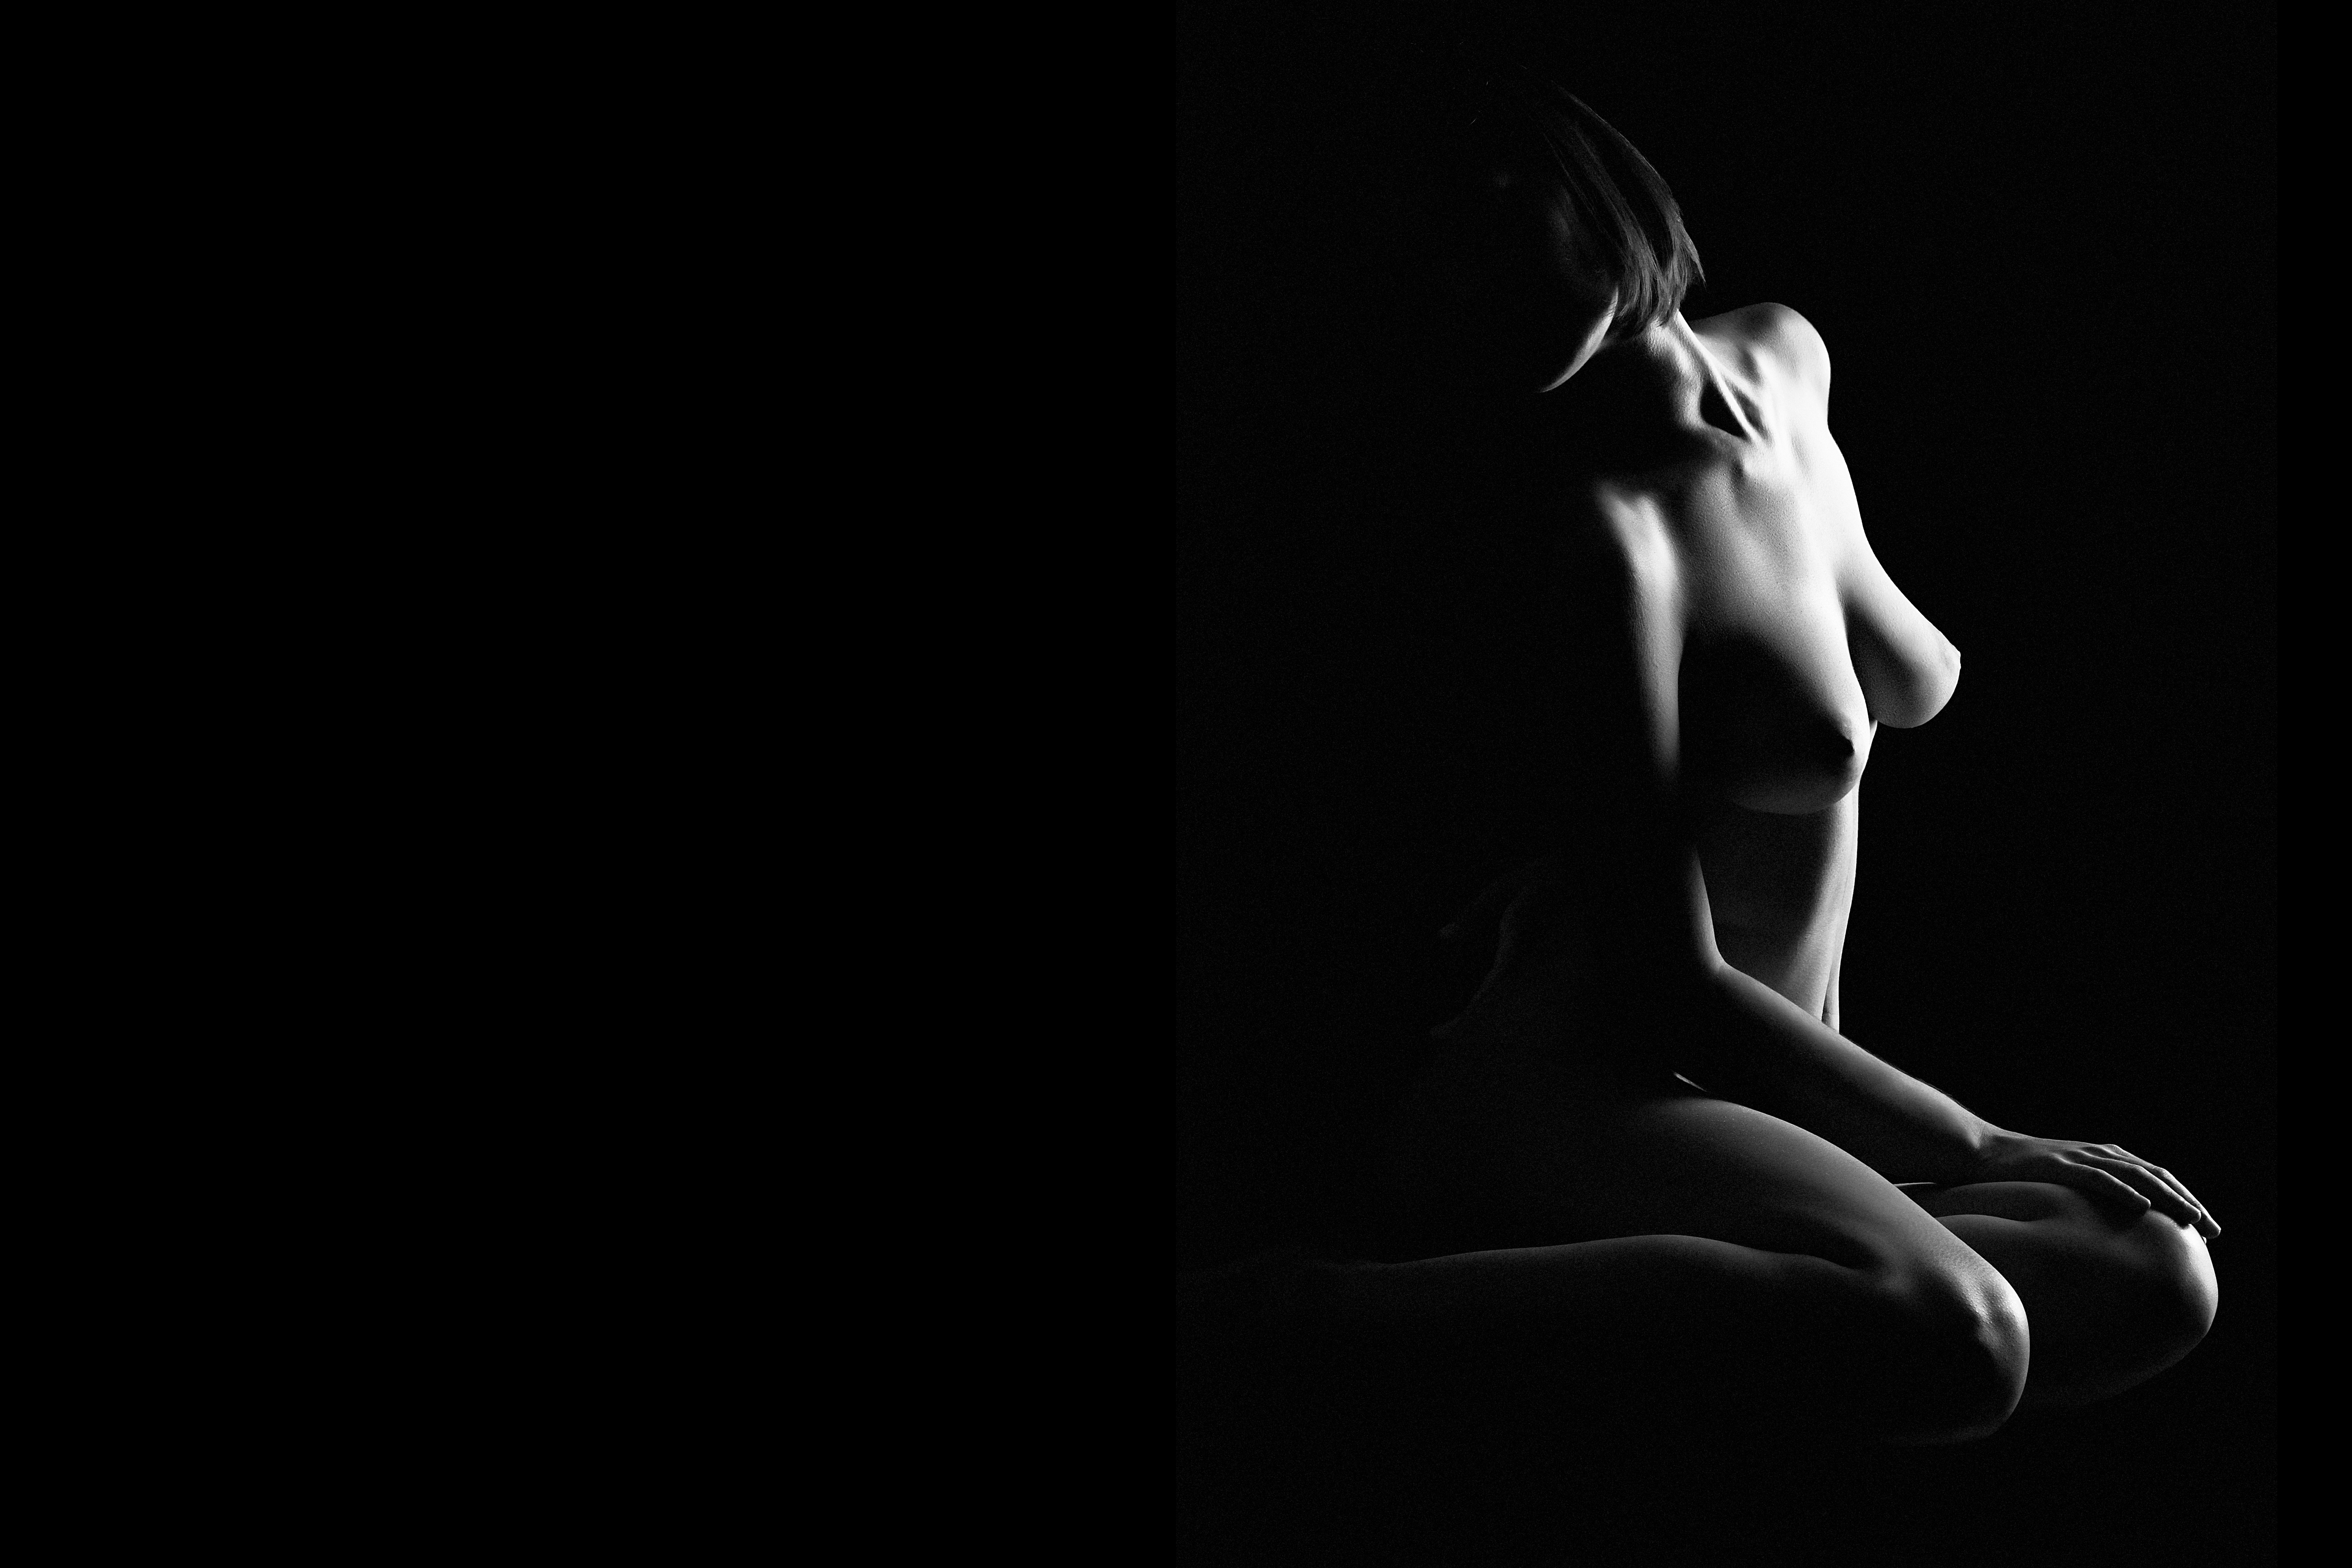
black and white, girl, woman, model, darkness, monochrome, grace, hands, beauty, sexy, nude, body, posture, photoshoot, elegance, breast, nipple, erotica, beautiful girl, naked girl, without clothes, sense, monochrome photography, art model